Yusuf bin Ahmed Kanoo

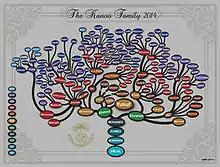
The Kanoo family tree

Yusuf bin Ahmed Kanoo, also known as "Haji Yusuf", was a Bahraini merchant and trader who, in 1890, took over his father's business and started the trading empire that would grow into the Yusuf bin Ahmed Kanoo Group, one of the largest independent trading companies in the Gulf region.